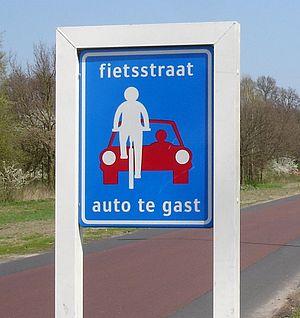
Le vélo est un moyen de transport commun aux Pays-Bas. Il est d'ailleurs devenu un des symboles du pays.